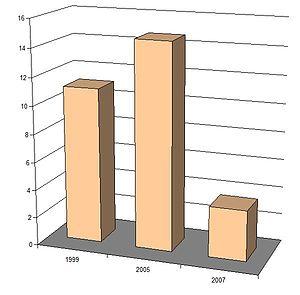
Proportion de retraités dans la population de Coupru (Aisne, France).
Coupru est une commune française située dans le département de l'Aisne, en région Hauts-de-France.